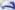
Number: 7